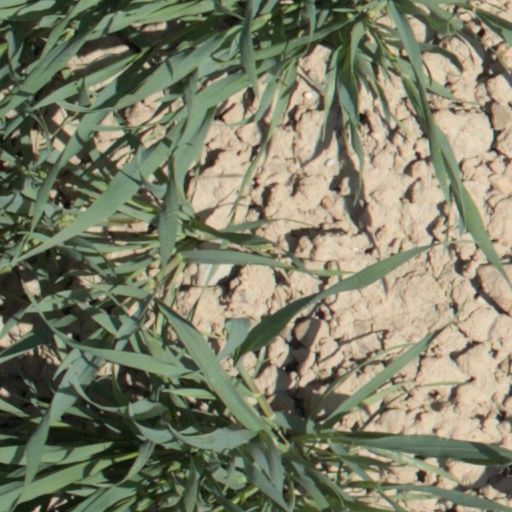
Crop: wheat